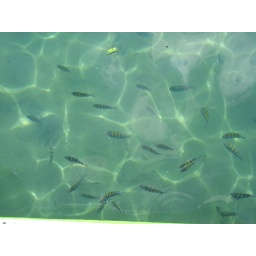
Dozens of fish swarm our boat in Lagoa Verde, which made for some good snorkeling.